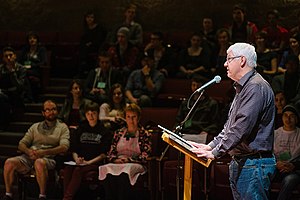
Retorik
Retorik under en tale
Retorik kan forstås som: